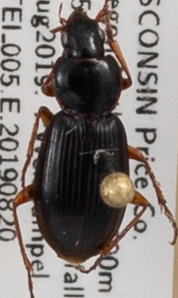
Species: Synuchus impunctatus
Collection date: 2019-08-20
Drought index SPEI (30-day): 0.512
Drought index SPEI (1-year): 2.09
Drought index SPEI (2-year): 1.13